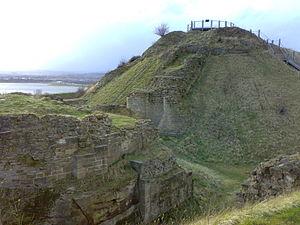
La bataille de Wakefield est une bataille de la Guerre des Deux-Roses. Cette ville du Yorkshire vit s'affronter les armées de Richard, duc d'York et de la reine Marguerite d'Anjou le 30 décembre 1460. Le duc d'York y fut tué, ainsi que son deuxième fils, Edmond Plantagenêt, comte de Rutland.